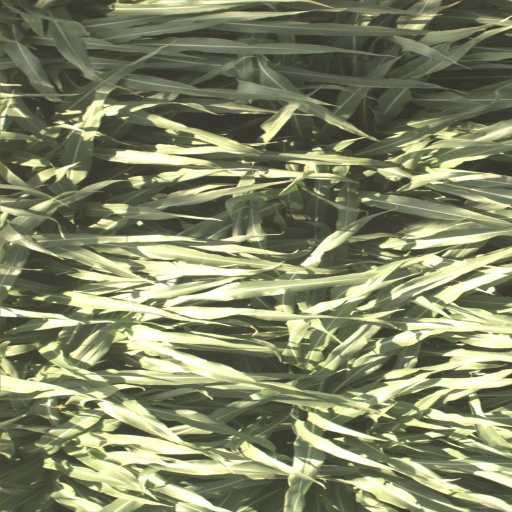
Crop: sorghum